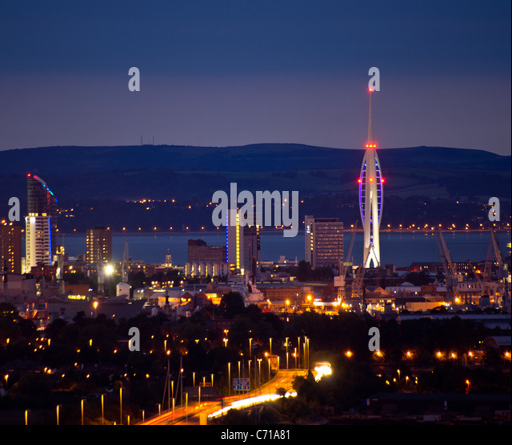
a panoramic view of city at night showing tower and filming location in the distance